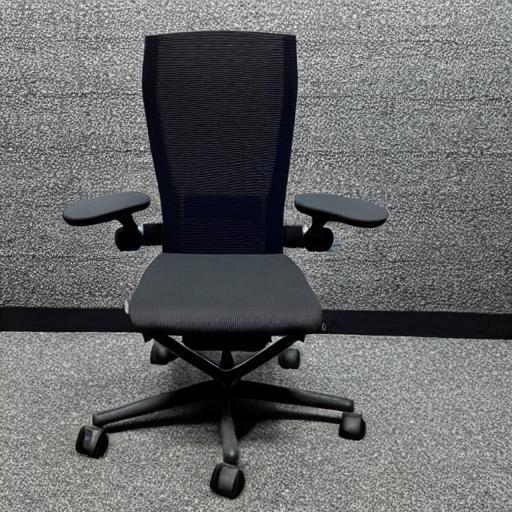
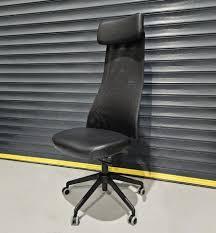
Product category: items_chair
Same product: no